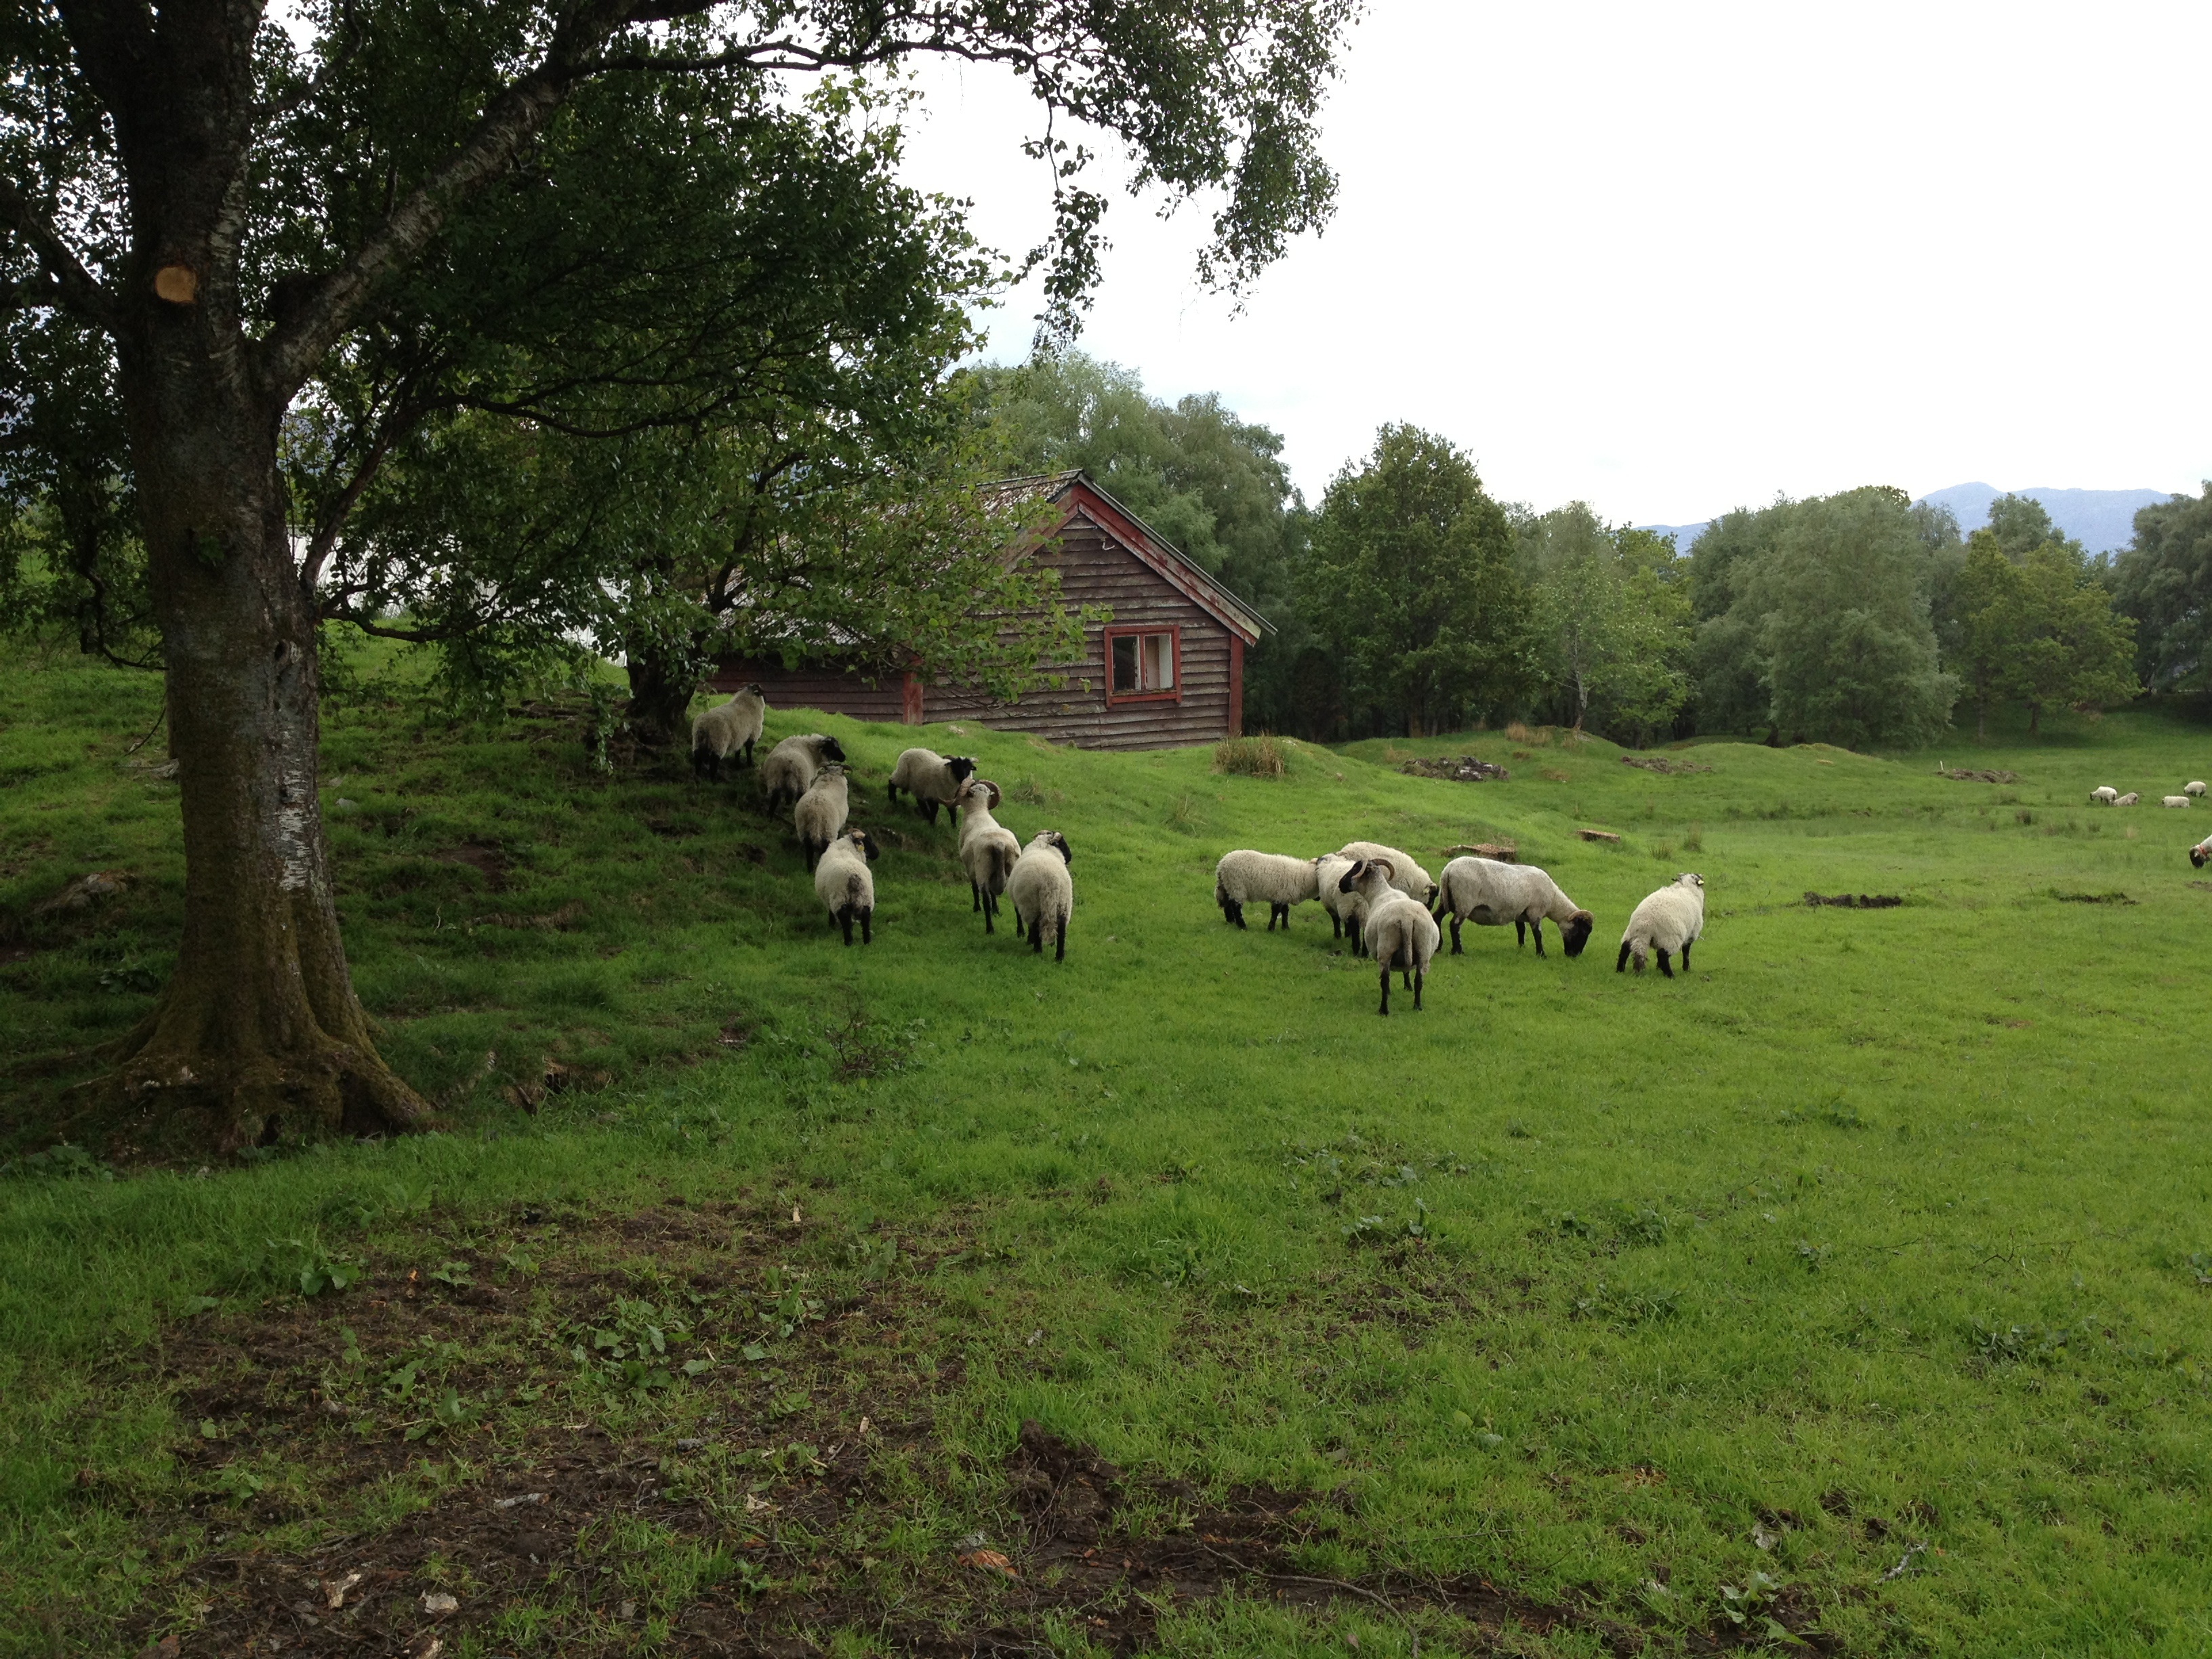
field, farm, meadow, herd, pasture, grazing, ranch, sheep, fauna, plain, grassland, animals, habitat, ecosystem, norway, rural area, cattle like mammal, svan y